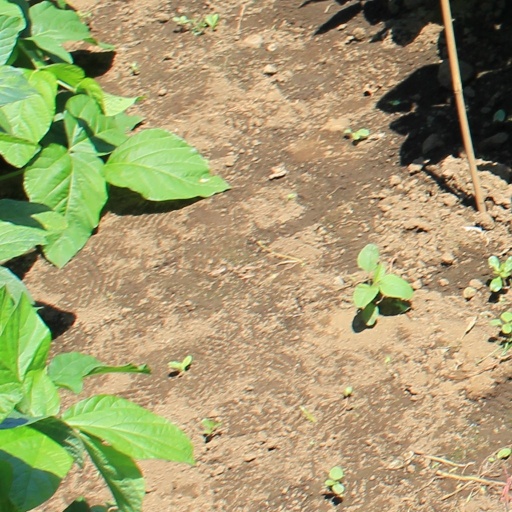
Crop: soybean